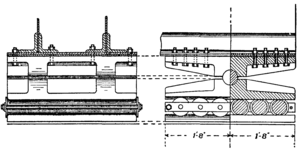
Un appareil d'appui de pont est un élément de l’ouvrage placé entre le tablier et les appuis, dont le rôle est de transmettre les actions verticales dues à la charge permanente et aux charges d'exploitation, routières ou ferroviaires, et de permettre des mouvements de rotation ou de translation.